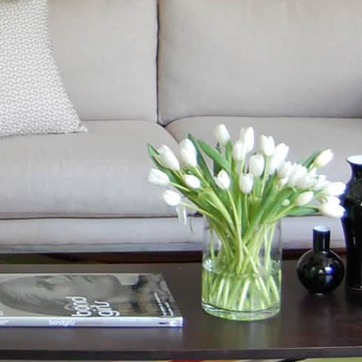
Material: foliage